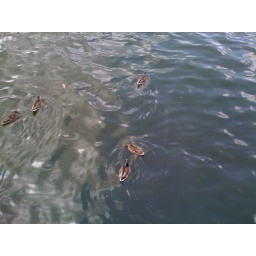
ducks in liquid plastic